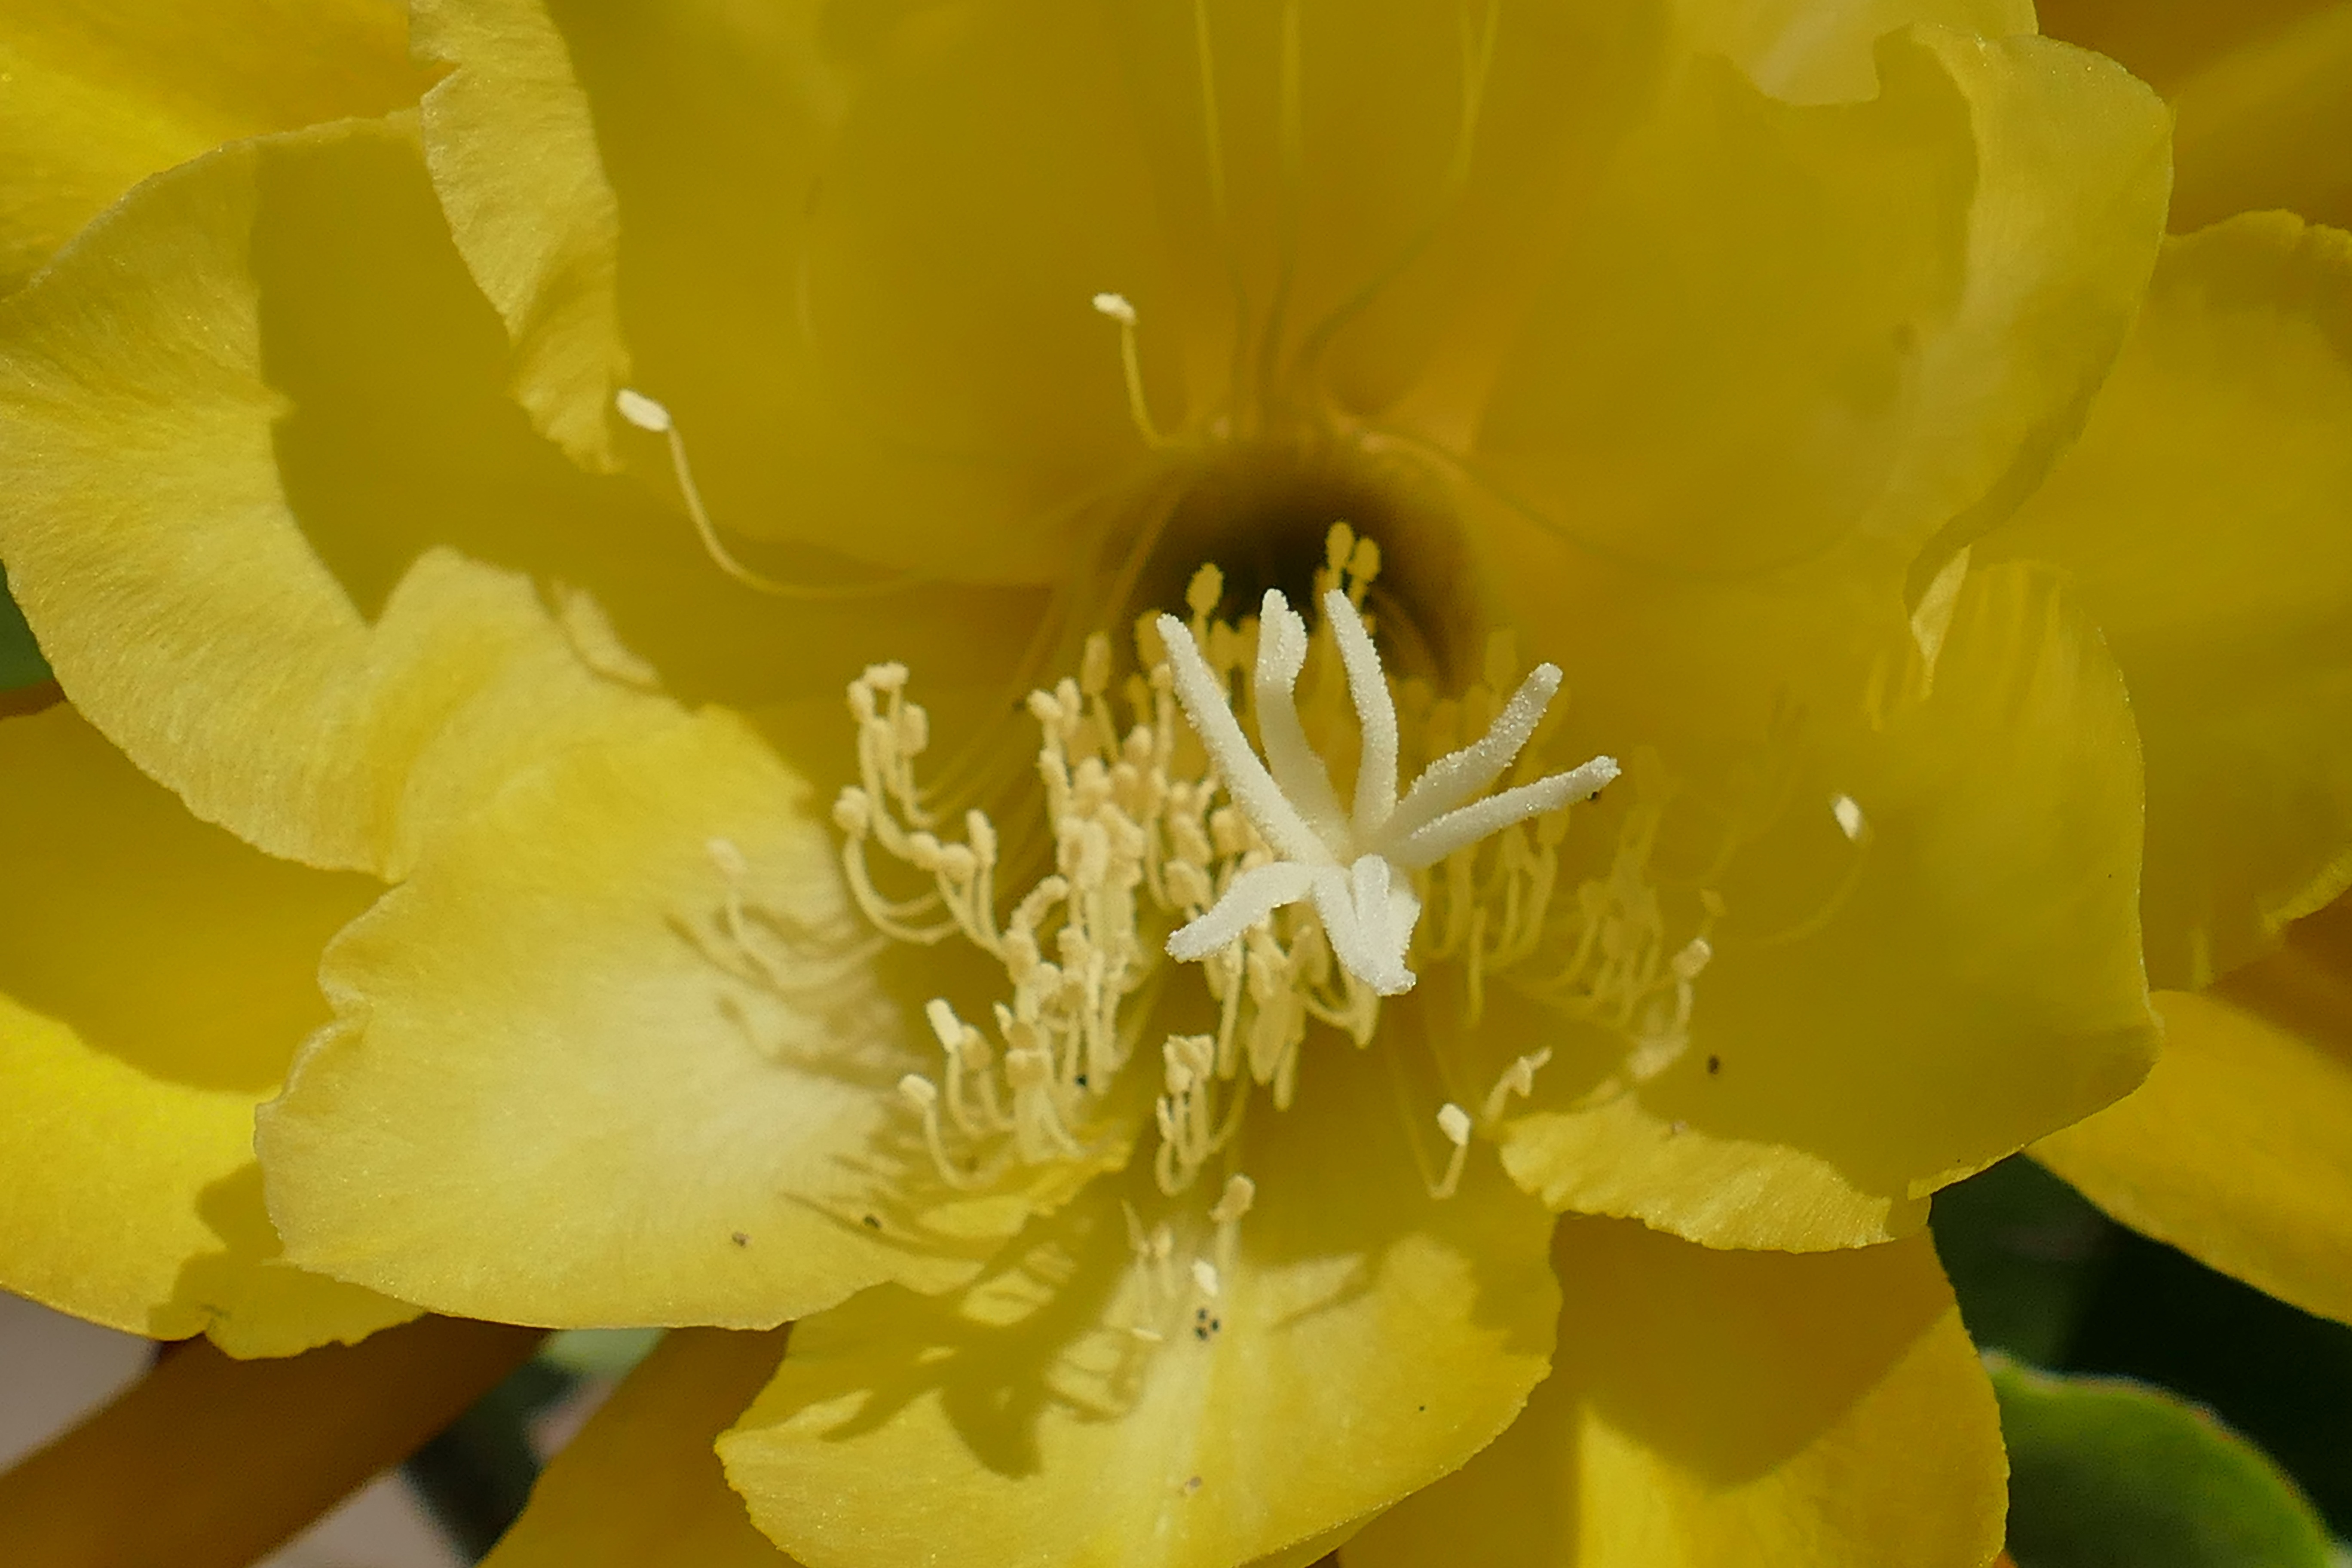
blossom, plant, photography, flower, petal, bloom, pollen, stamp, macro, botany, yellow, flora, close up, detail, lily, macro photography, flowering plant, plant stem, land plant